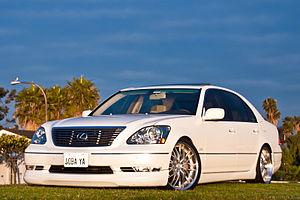
La Lexus LS est le premier modèle Lexus commercialisé à partir de 1989, en cinq générations.